The Invisible Woman (1940 film)

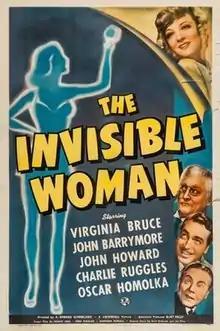

The Invisible Woman is a 1940 American science fiction comedy film directed by A. Edward Sutherland. It is the third film in Universal Pictures' "The Invisible Man" film series, following 1933's "The Invisible Man" and "The Invisible Man Returns", which was released earlier in the year. It is structured as a screwball comedy, rather than the melodrama of the previous two films. Universal released "The Invisible Woman" on December 27, 1940.